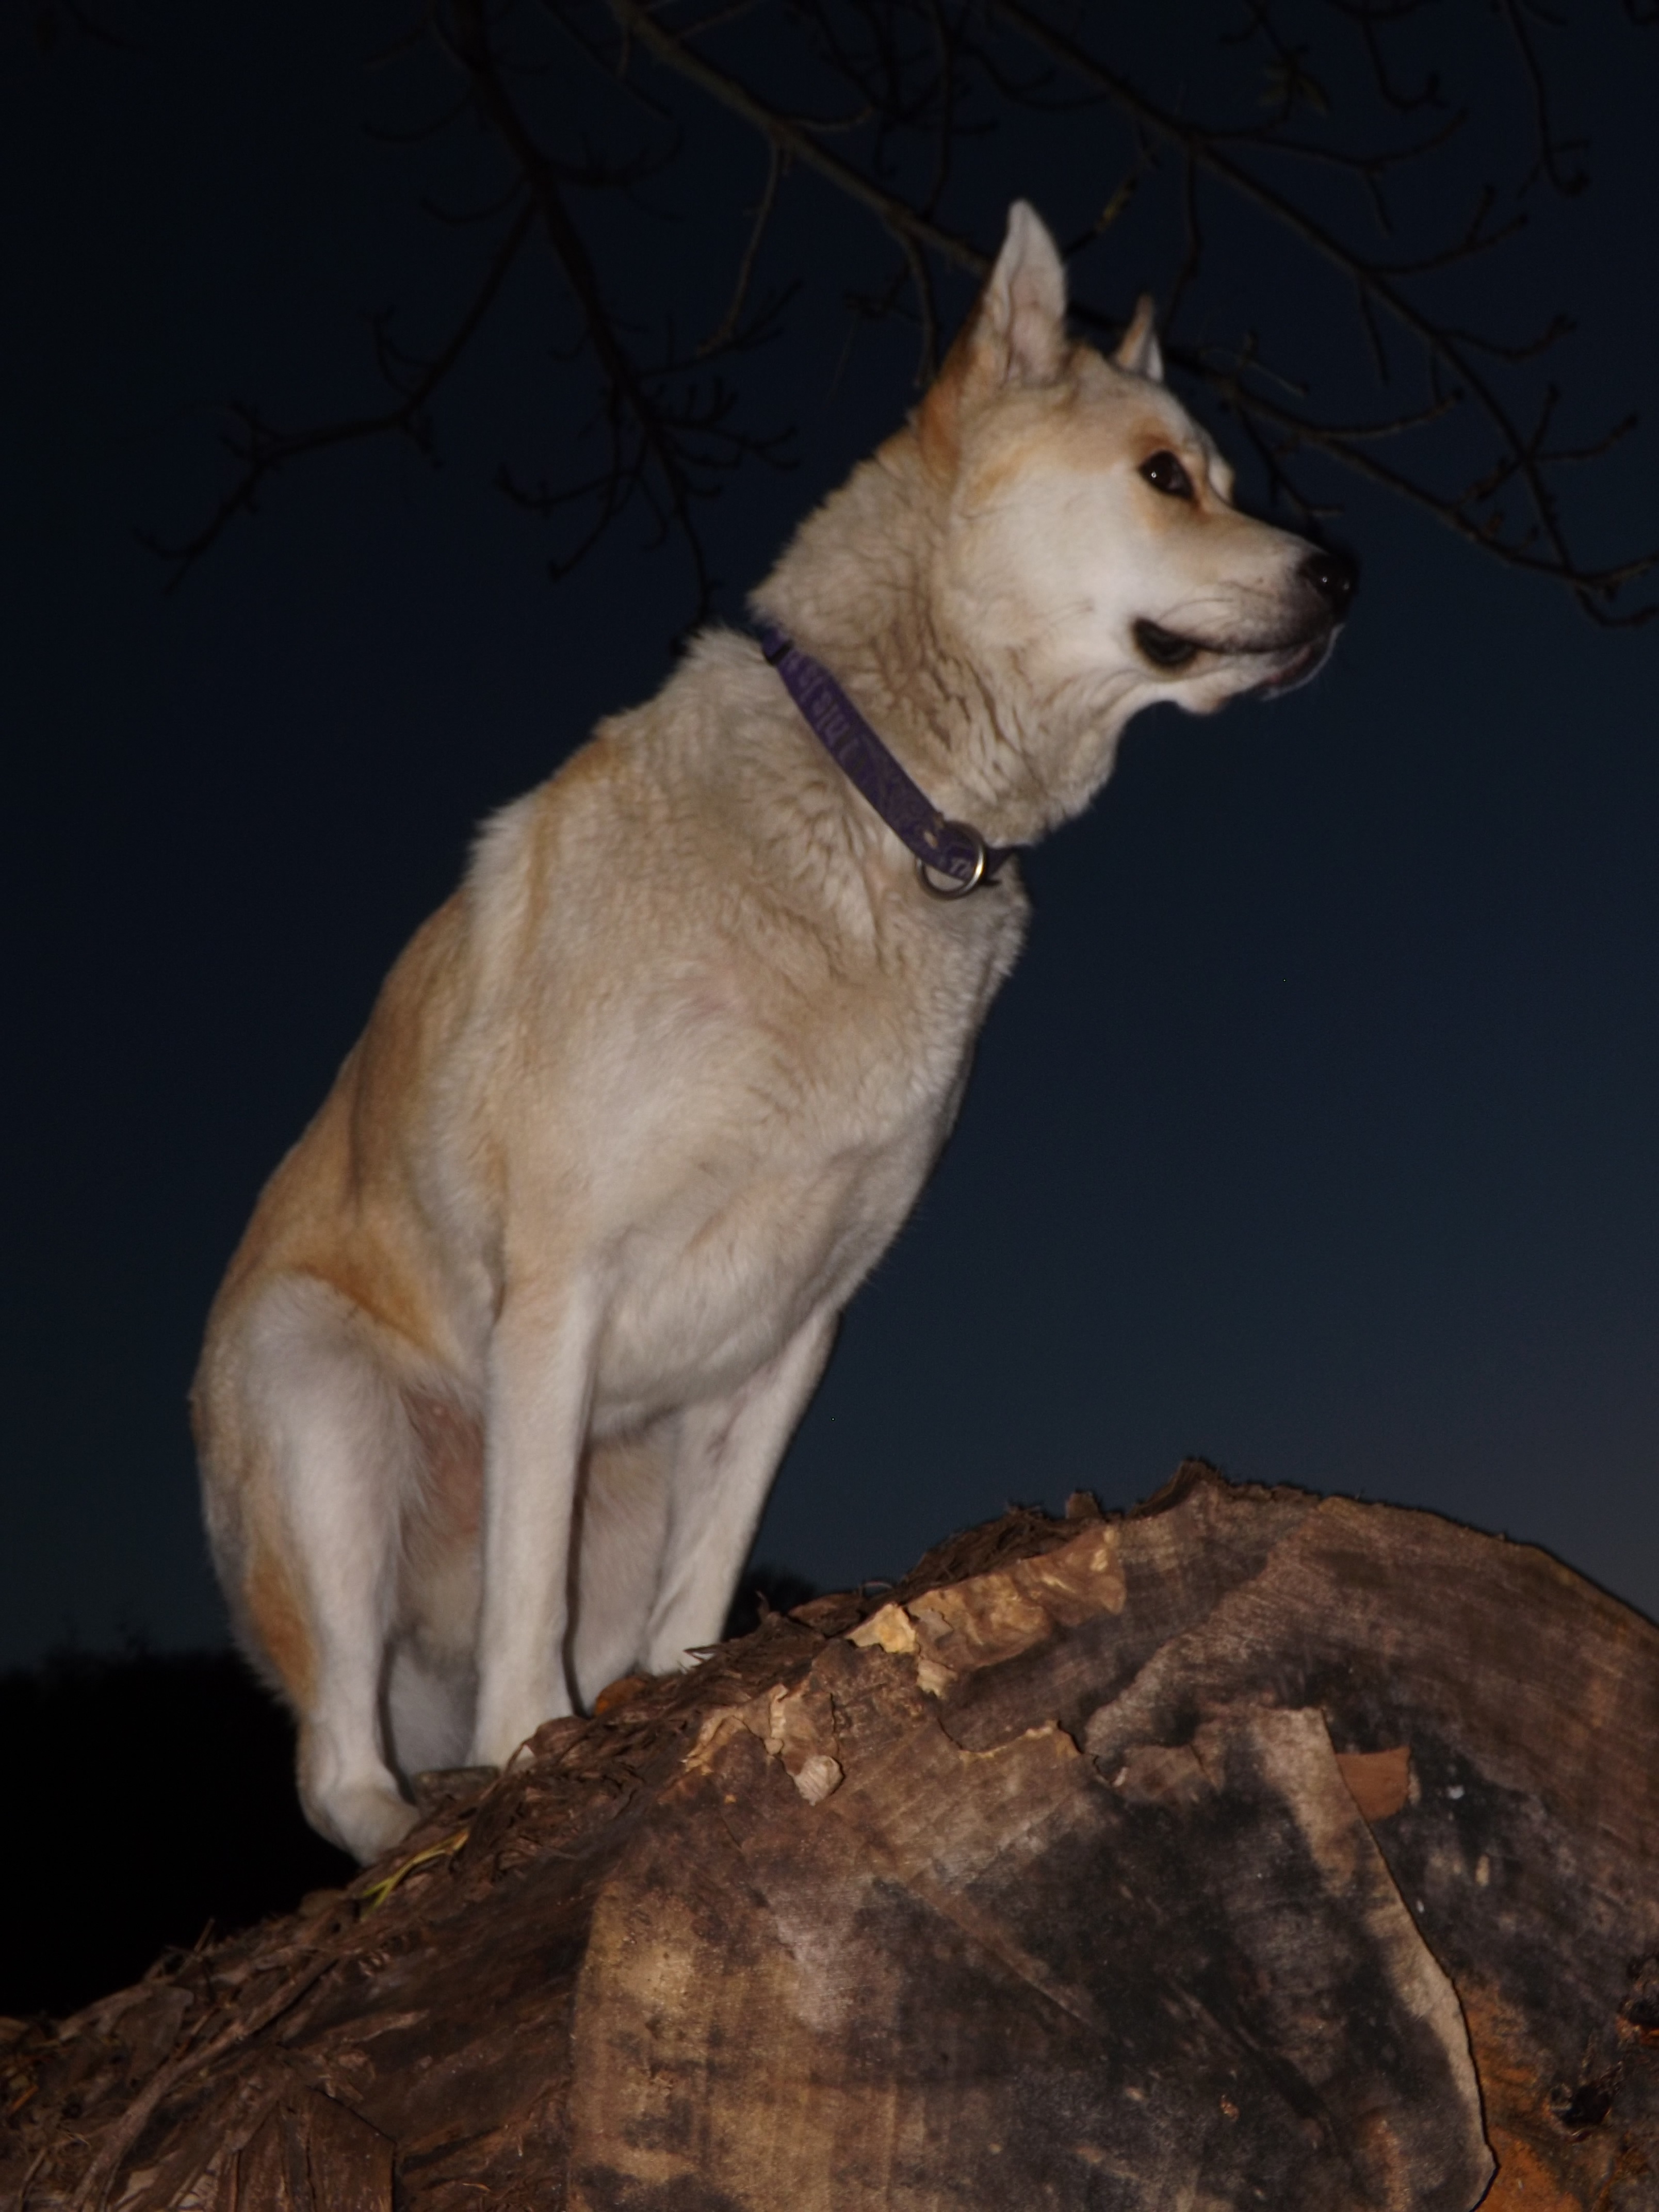
dog, animal, pet, fur, mammal, vertebrate, dog breed, hundeportrait, siberian husky, dog like mammal, wolfdog, dog breed group, greenland dog